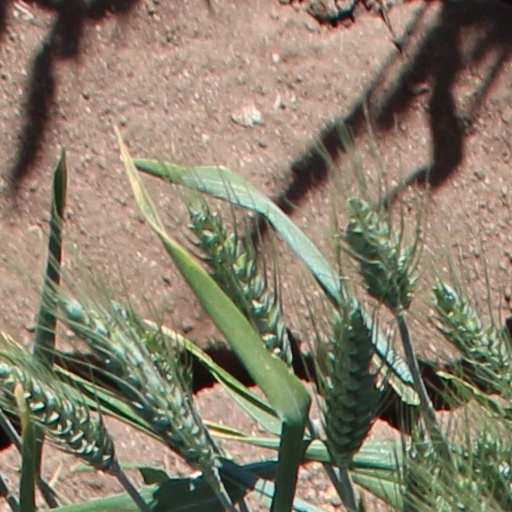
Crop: wheat